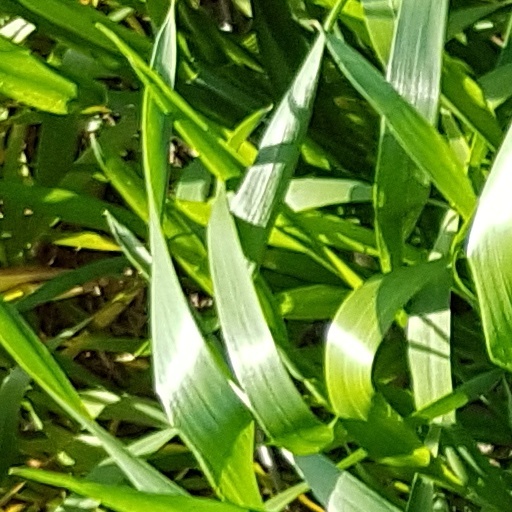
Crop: wheat